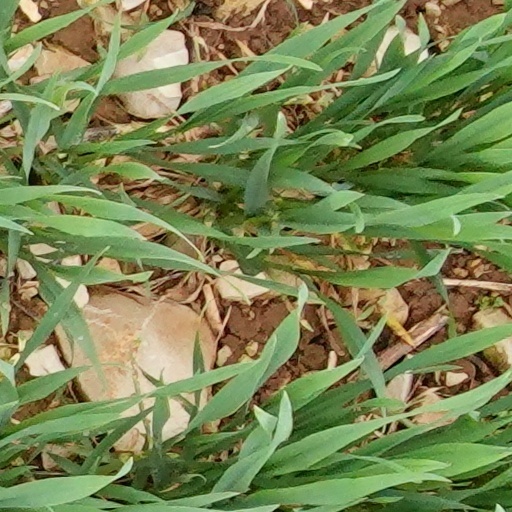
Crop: wheat